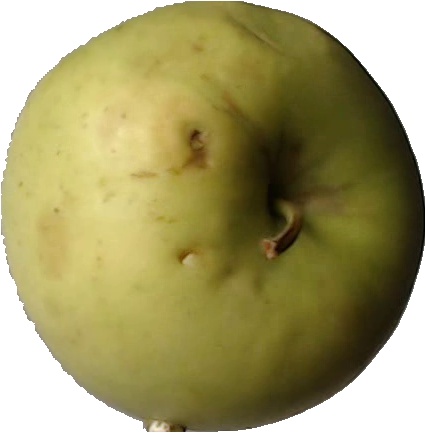
Label: apple_golden_3